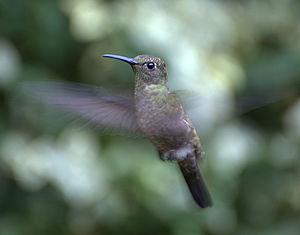
Le Colibri vert et gris est une espèce de colibris endémique du Brésil. C'est la seule espèce du genre Aphantochroa.